Tagalog people

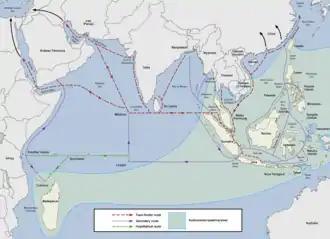
Tagalogs, like other lowland coastal Philippine communities, engaged in trade elsewhere in Southeast Asia and beyond for millennia

Tagalog and other Philippine histories in general are highly speculative before the 10th century, primarily due to lack of written sources. Most information on precolonial Tagalog culture is documented by observational writings by early Spanish explorers in the mid-16th century, alongside few precedents from indirect Portuguese accounts and archaeological finds.